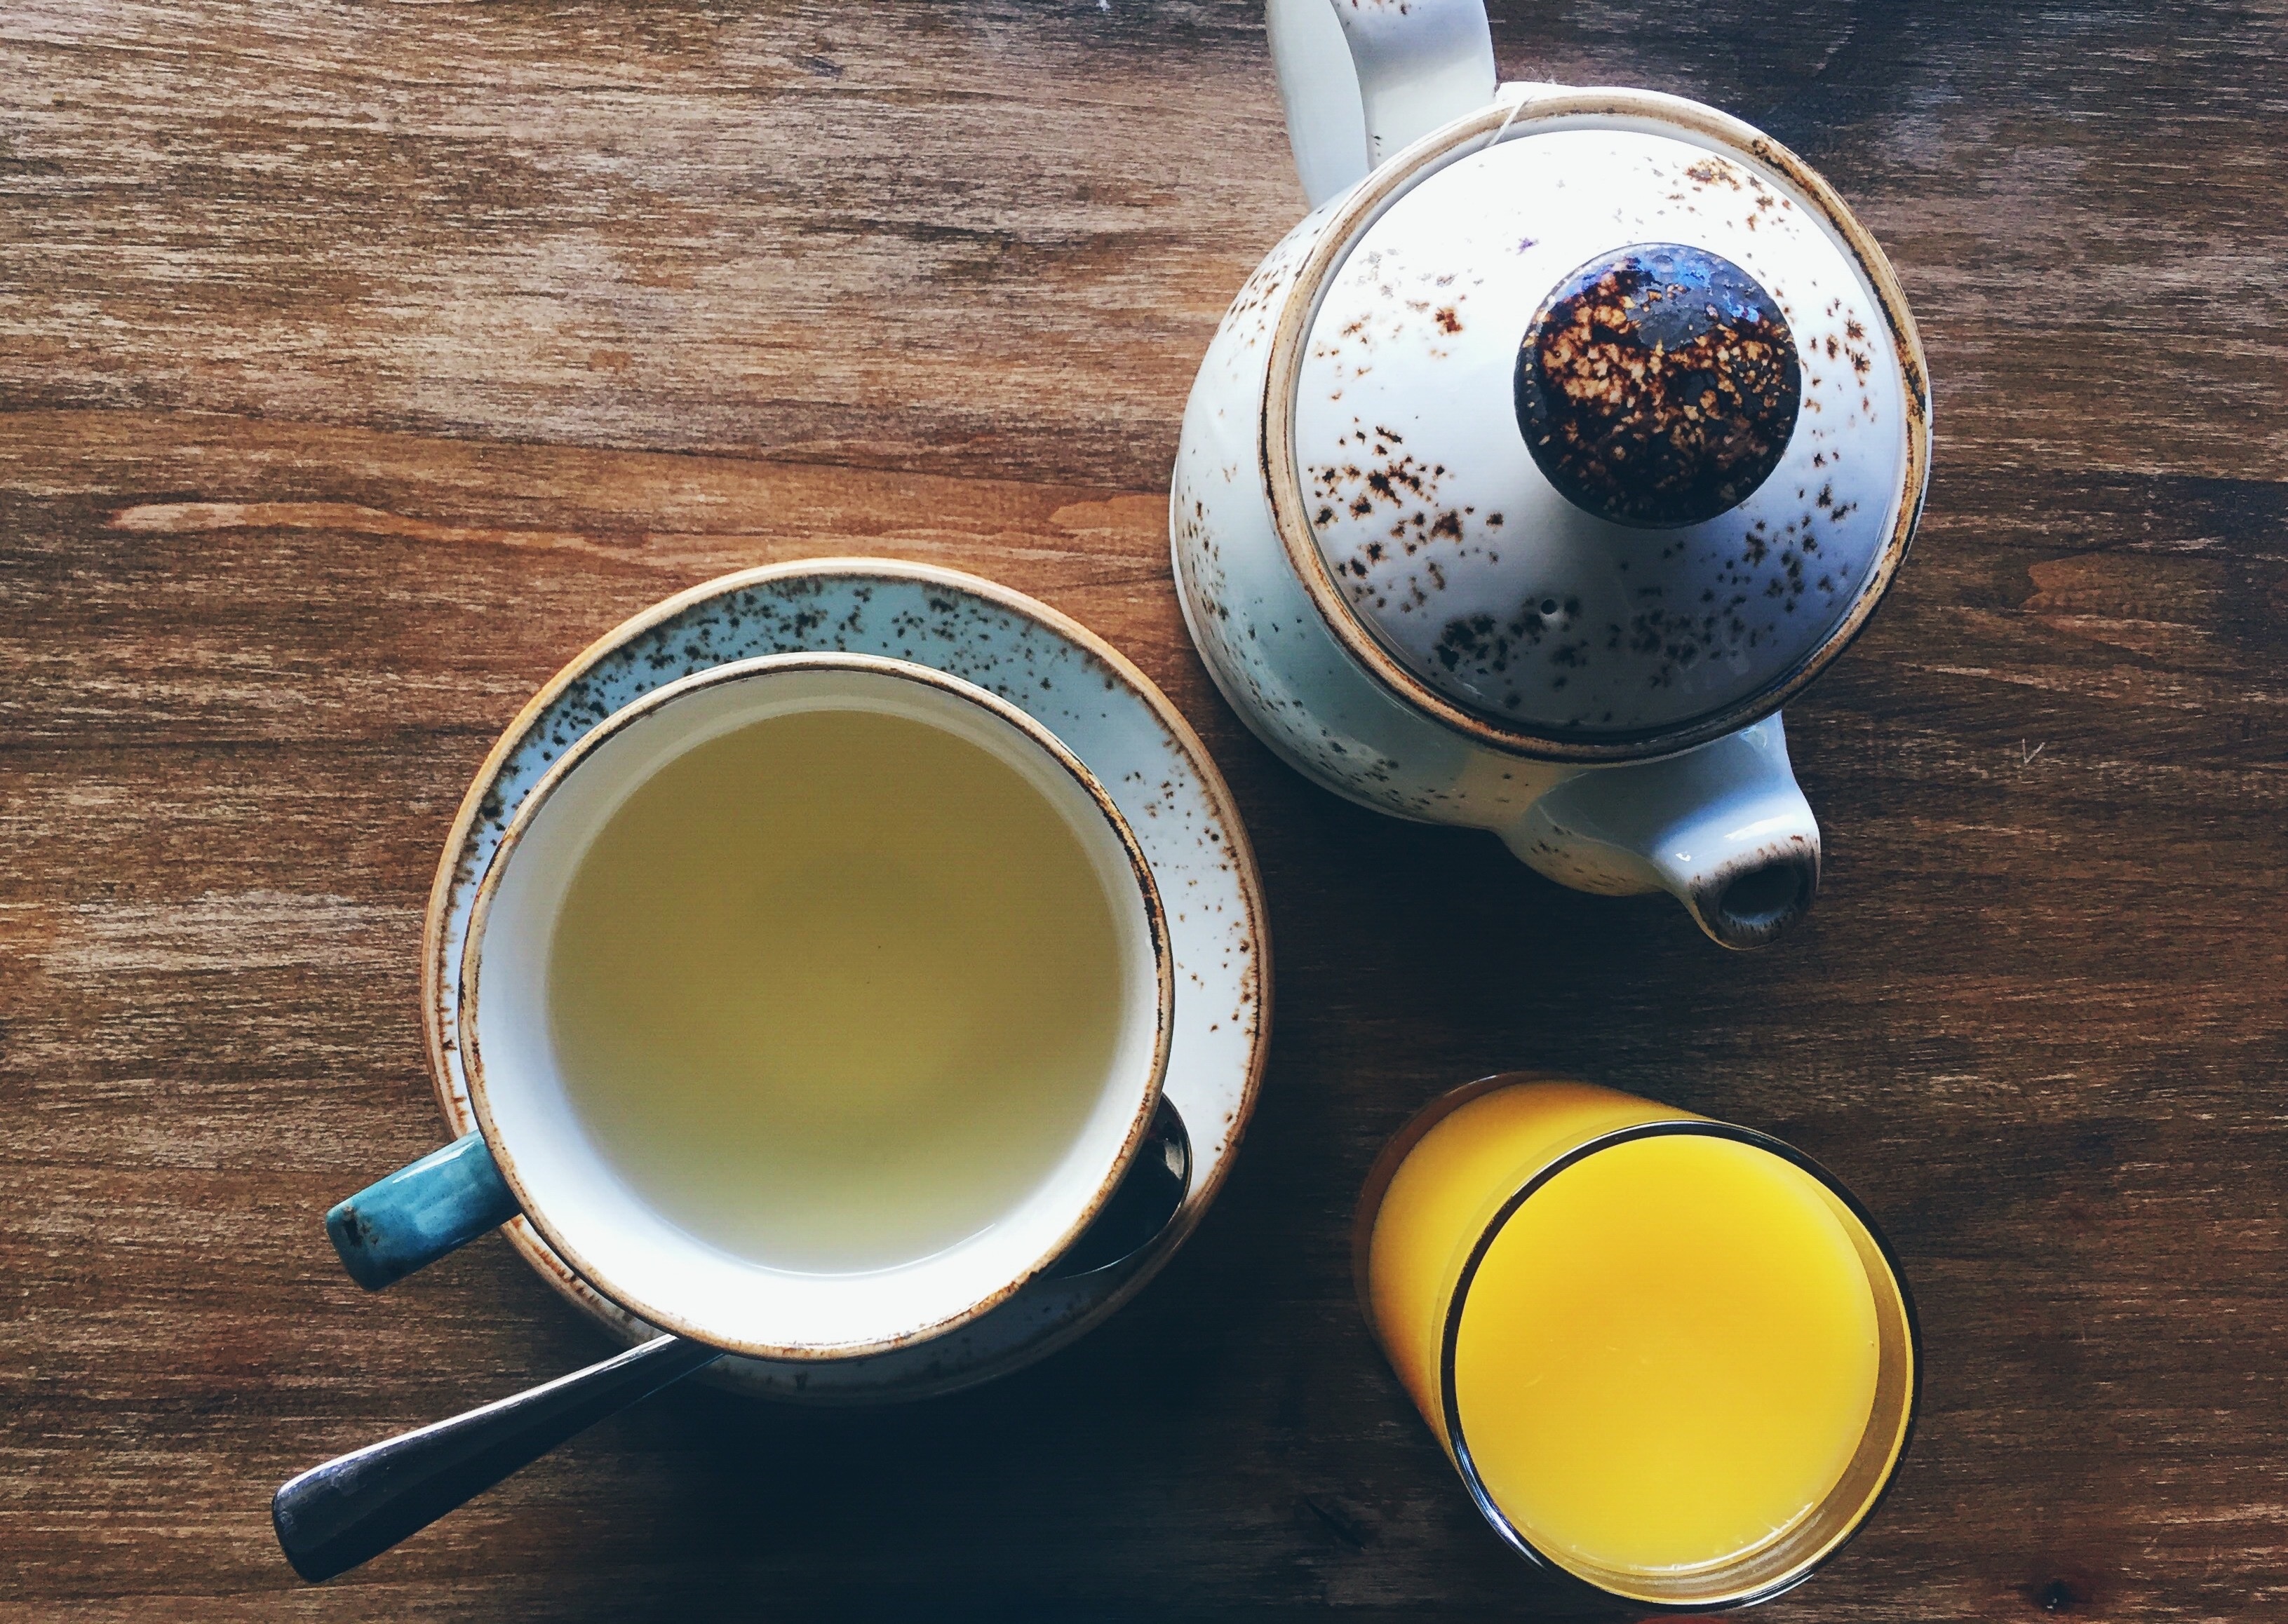
tea, cup, food, produce, drink, coffee cup, flavor